Thomas Kemp (shipbuilder)

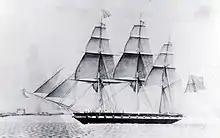
USS "Ontario"

After the War of 1812 demand on shipbuilding declined and Kemp returned to the Eastern Shore to live at his farm, Wade's Point. He only built a few vessels after the war.